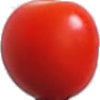
Label: Tomato Cherry Red 1